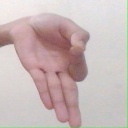
अक्षर: ज्ञ